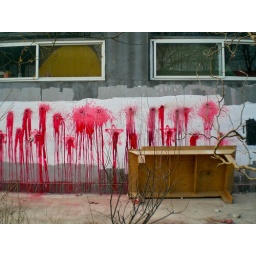
Bleeding wall of studio of Liu Yi, last building standing of demolished 008 Art Zone in Beijing China